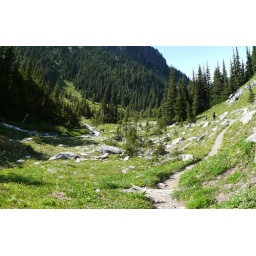
The family finally begins the descent in Berkeley Meadow. This place was gorgeous. So many flowers and butterflies everywhere.